Players' Union

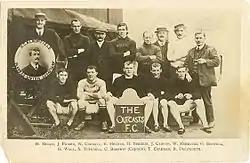
The Manchester United team posing as the "Outcasts F.C." before the 1909–10 season.

The Union's objectives were made clear in 1909, and this caused the Football Association to withdraw their recognition of the Union, which at that time sought to join the General Federation of Trade Unions.